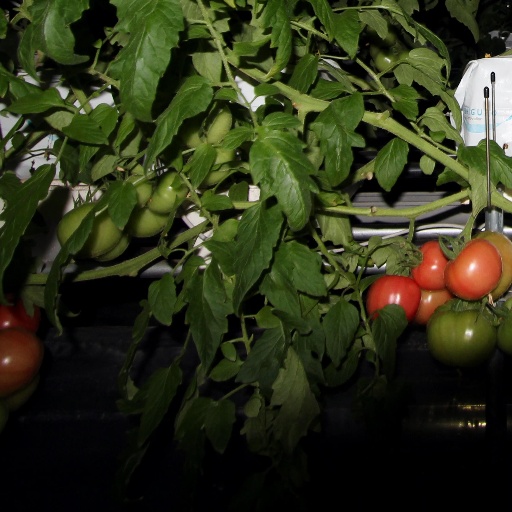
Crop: tomato